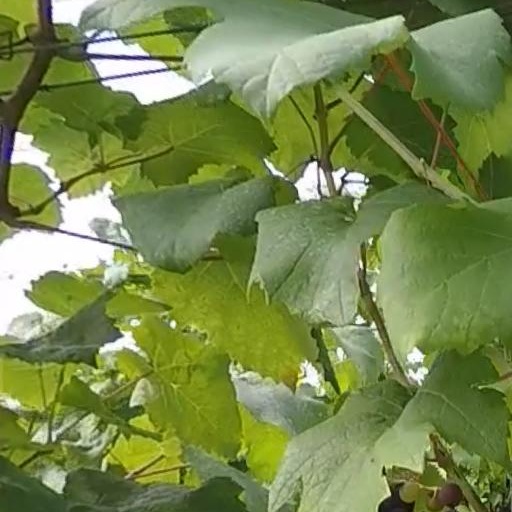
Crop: grape